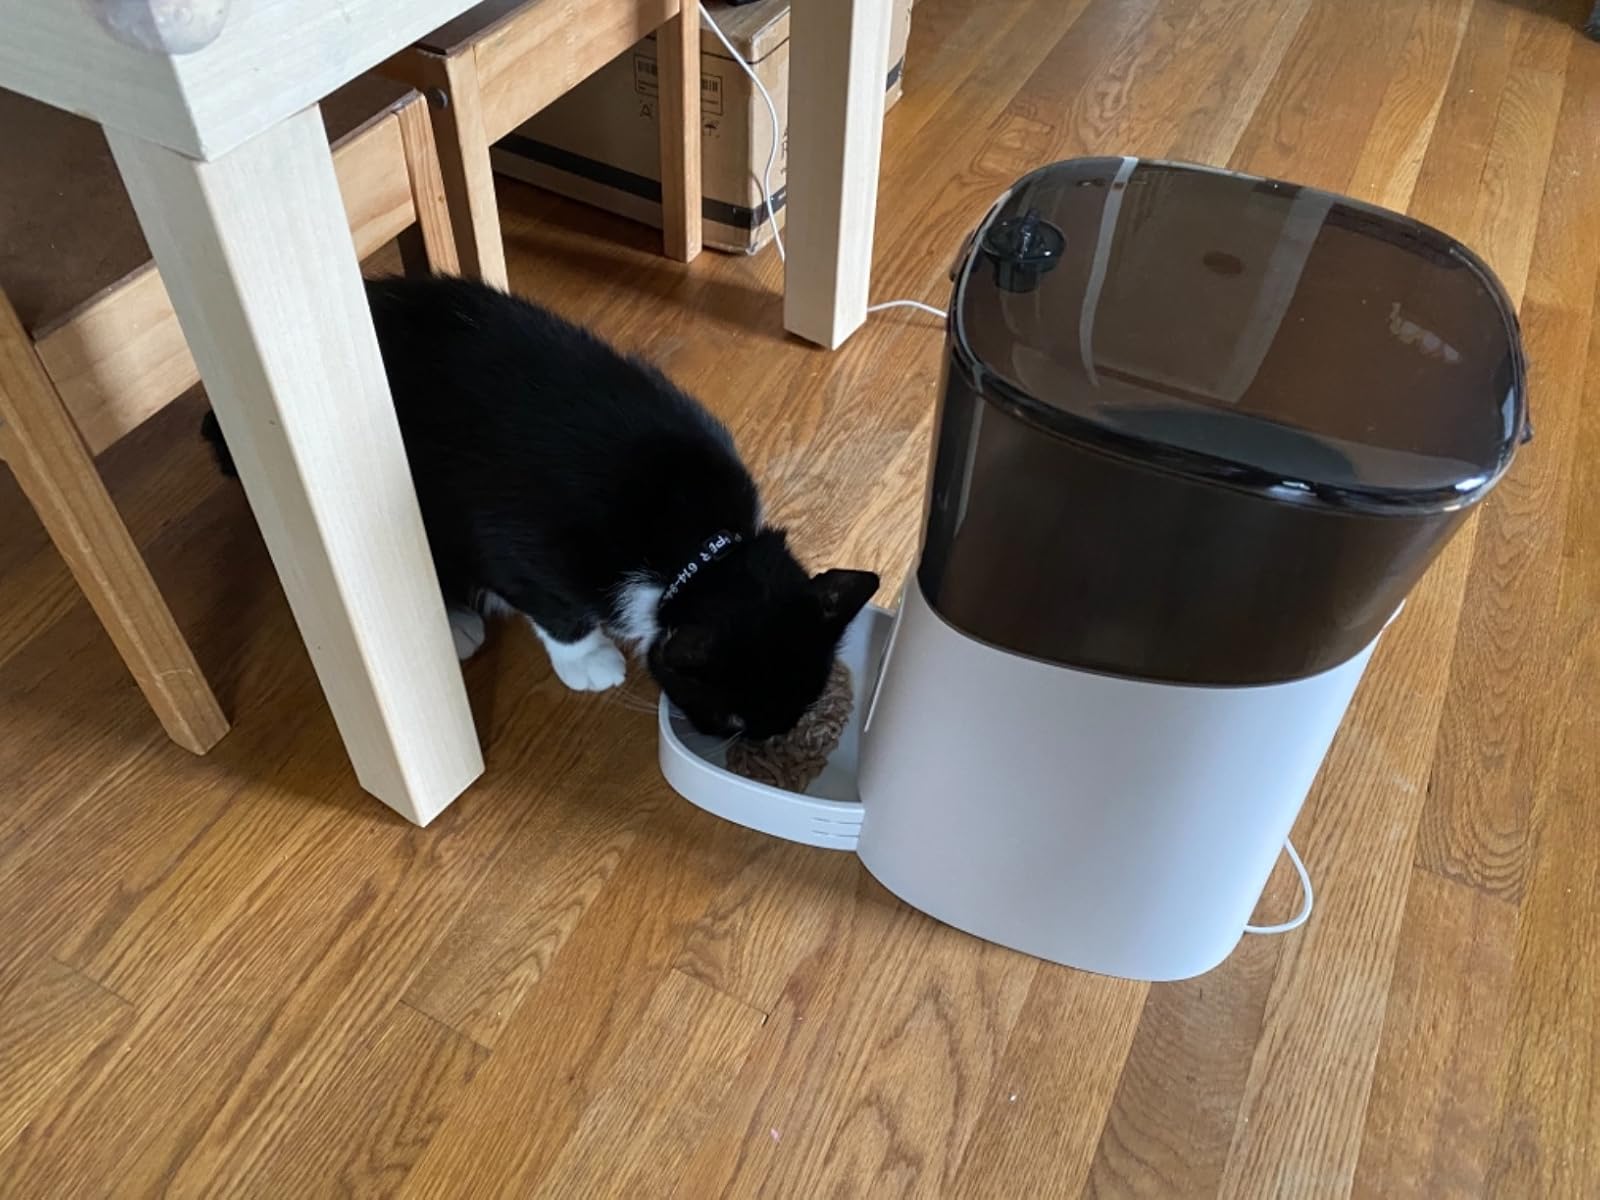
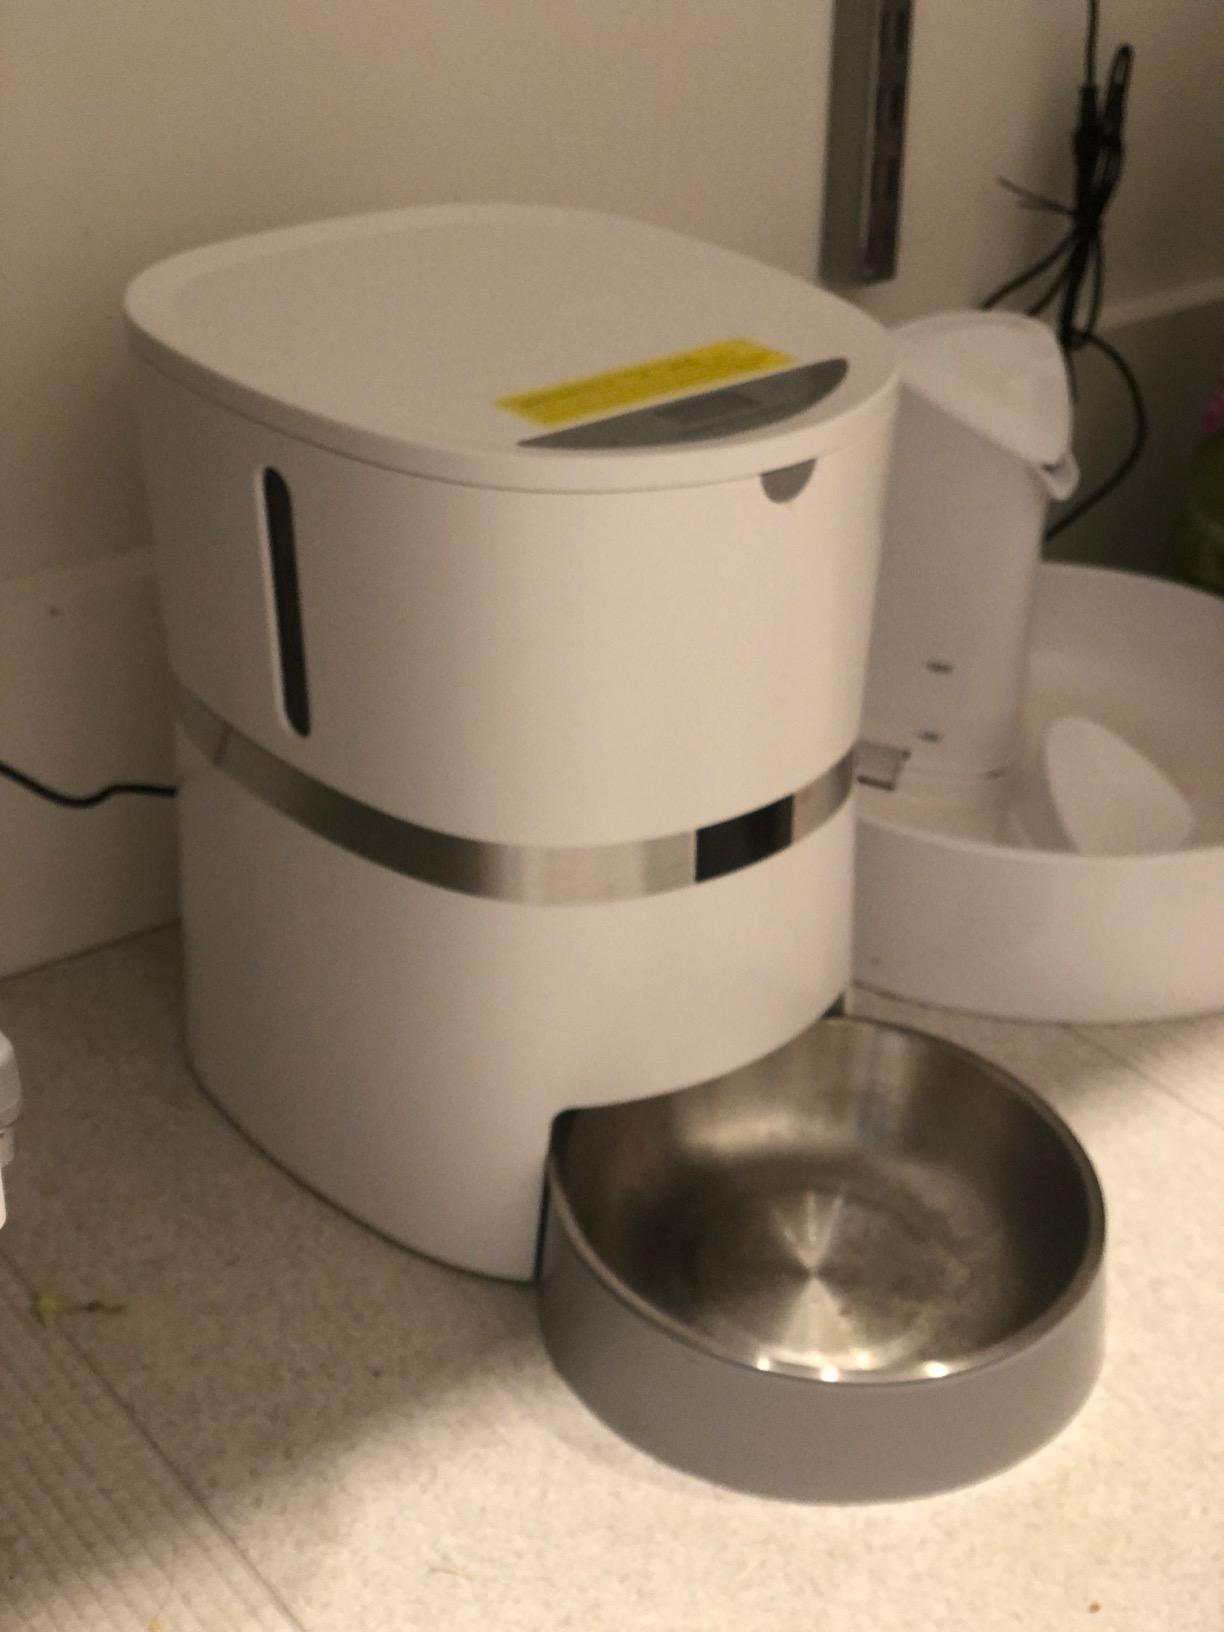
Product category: items_feeder
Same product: no